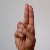
The image shows a hand gesture representing the letter 'U' in Indian Sign Language.